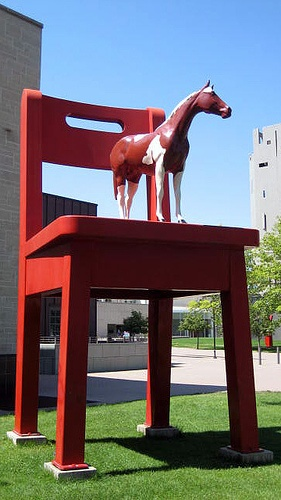
a horse on a large chair on a lawn
A large horse statue sitting on top of a giant red chair.
A model horse standing on a large chair.
The small wooden horse is sitting on top of the huge chair.
A large outdoor sculpture of a red chair with a horse on the chair, set in a grass yard area.